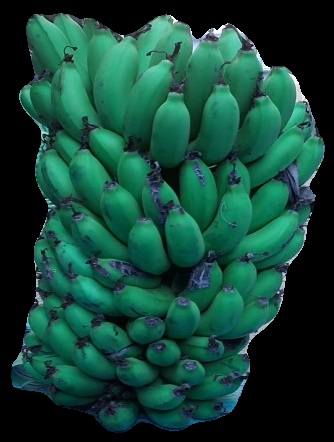
Variety: pachbale
Grade: grade2